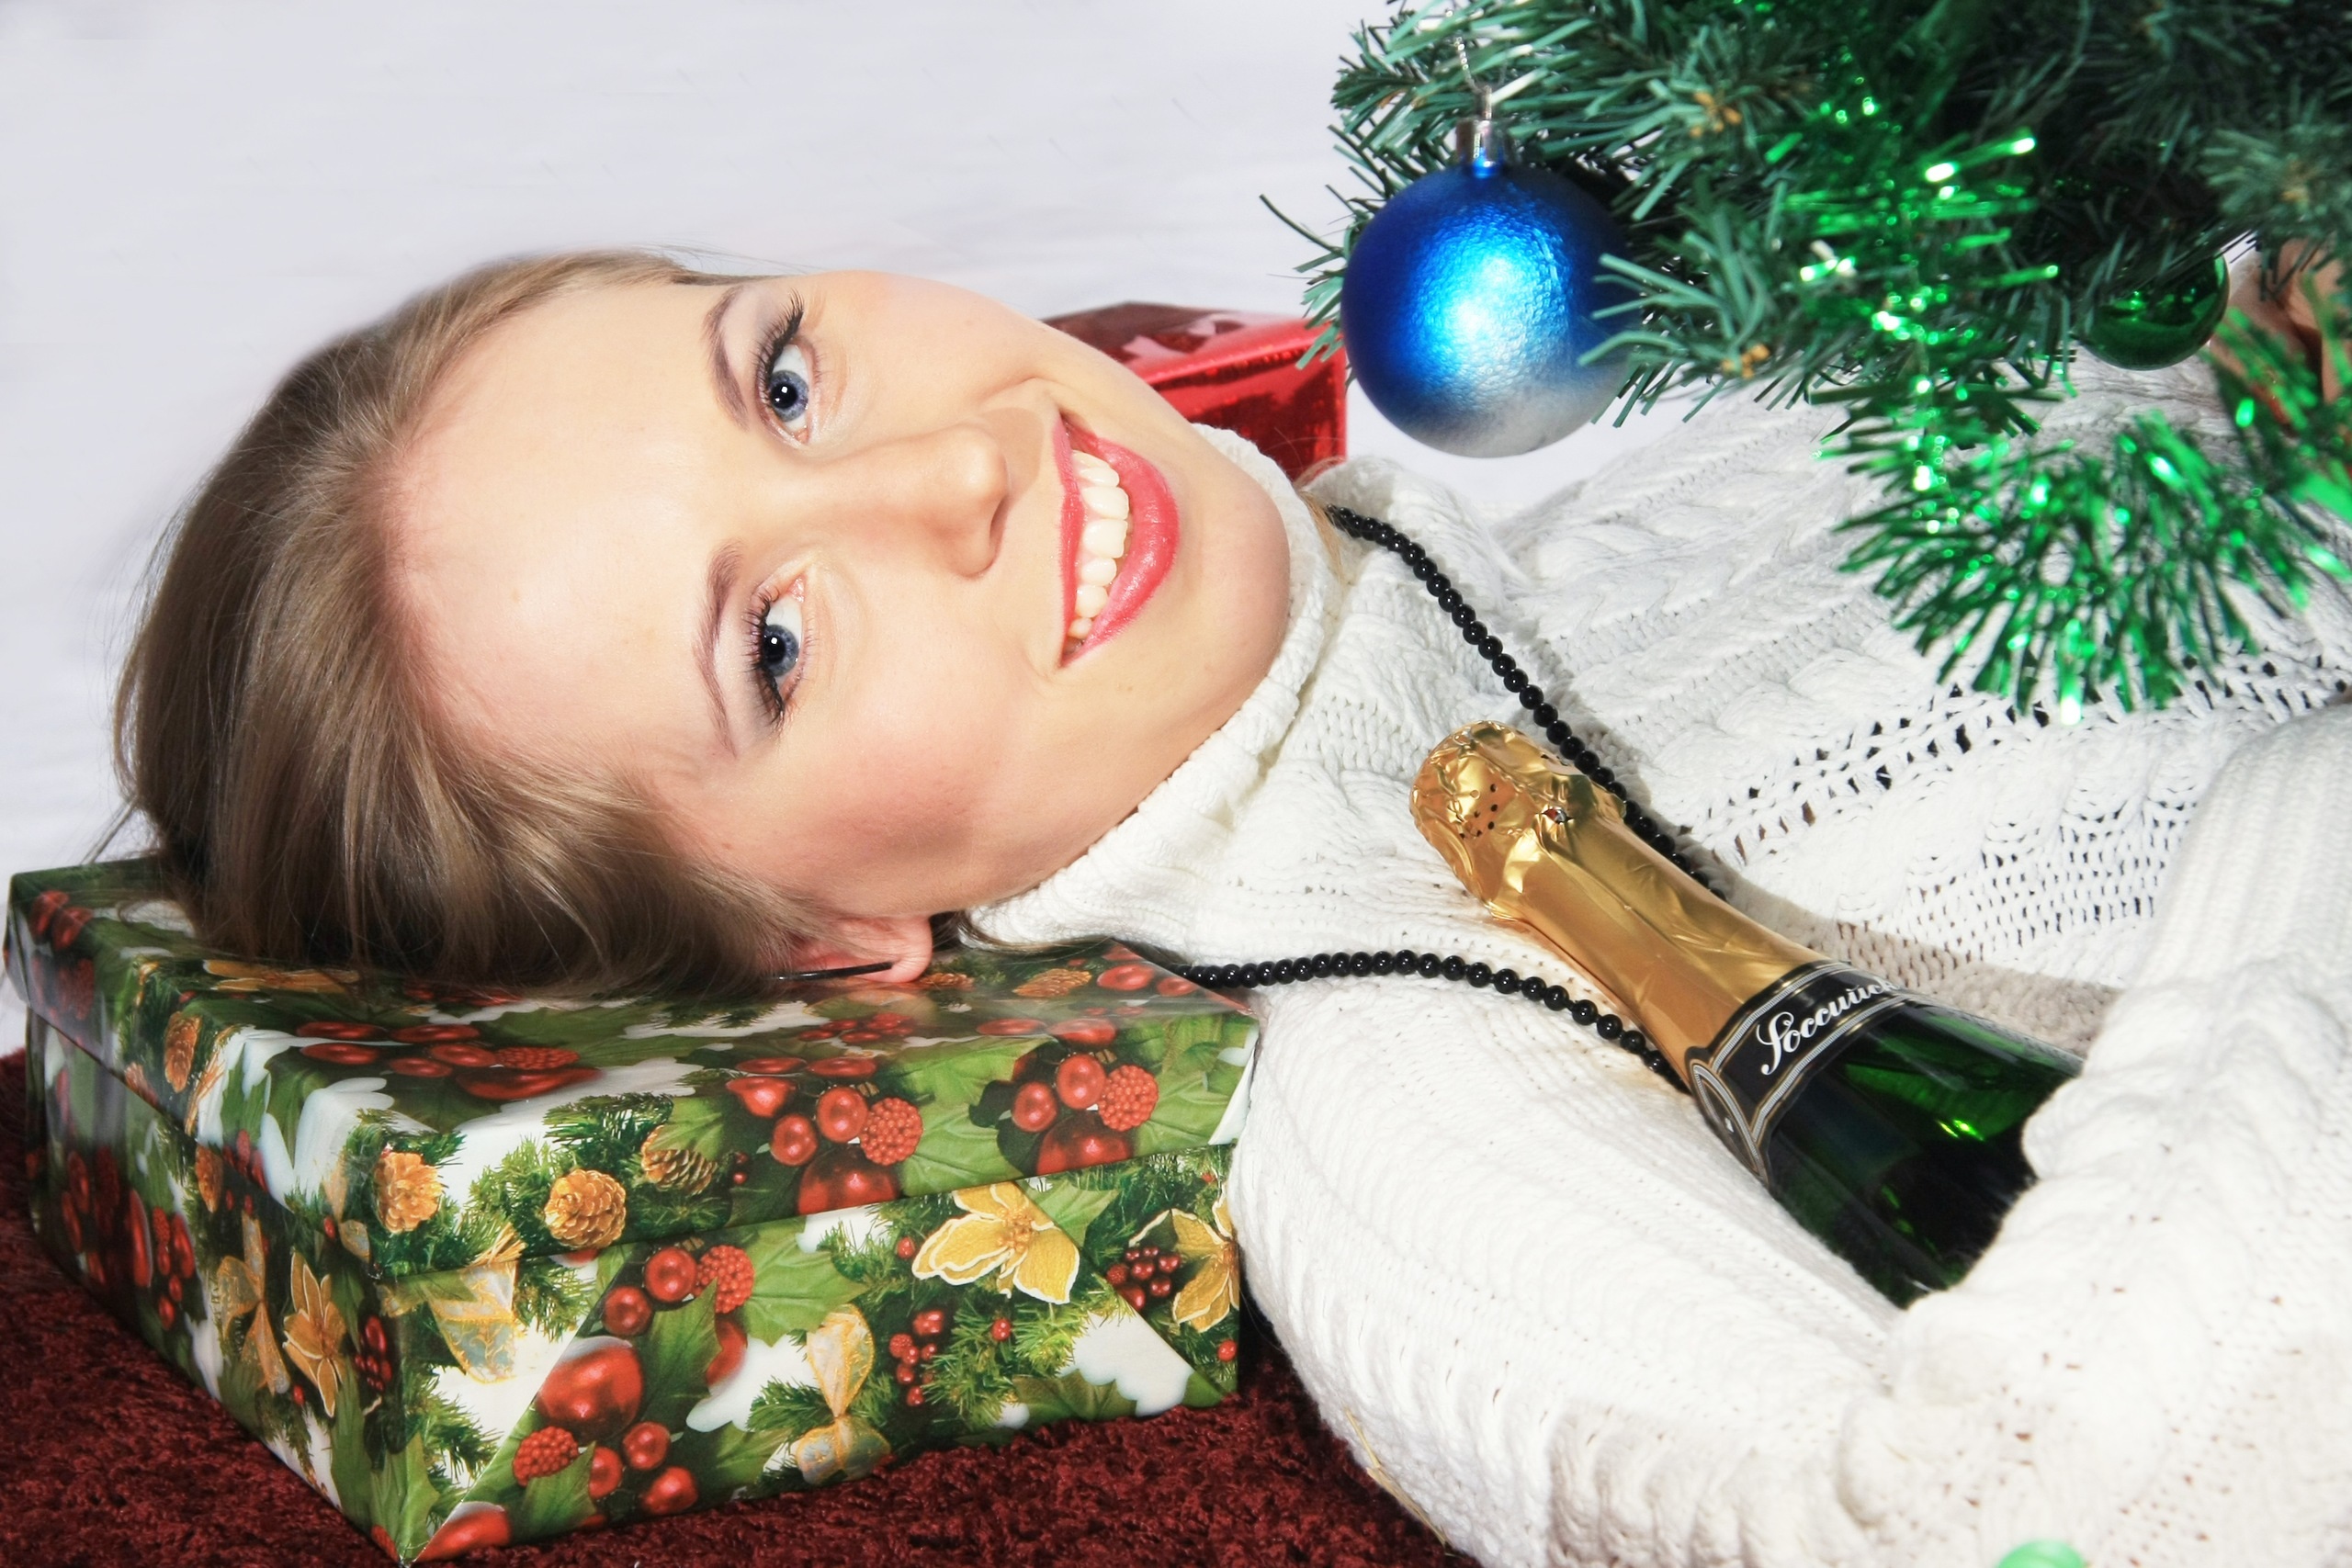
person, girl, holiday, child, christmas, christmas tree, infant, champagne, christmas ball, beautiful girl, portrait of a girl, new year's eve, under the tree, new year's gift